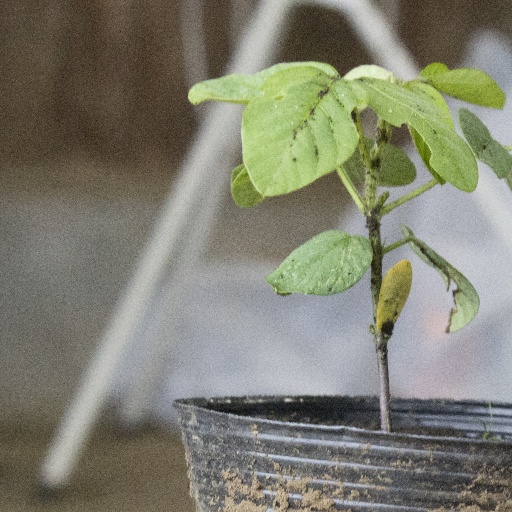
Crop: soybean